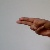
The image shows a hand gesture representing the letter 'H' in Indian Sign Language.